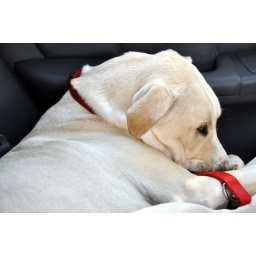
Indy, a dog my friends are babysitting, during the car ride back from Glencarlyn Park in Arlington, Virginia.